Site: brandenburg
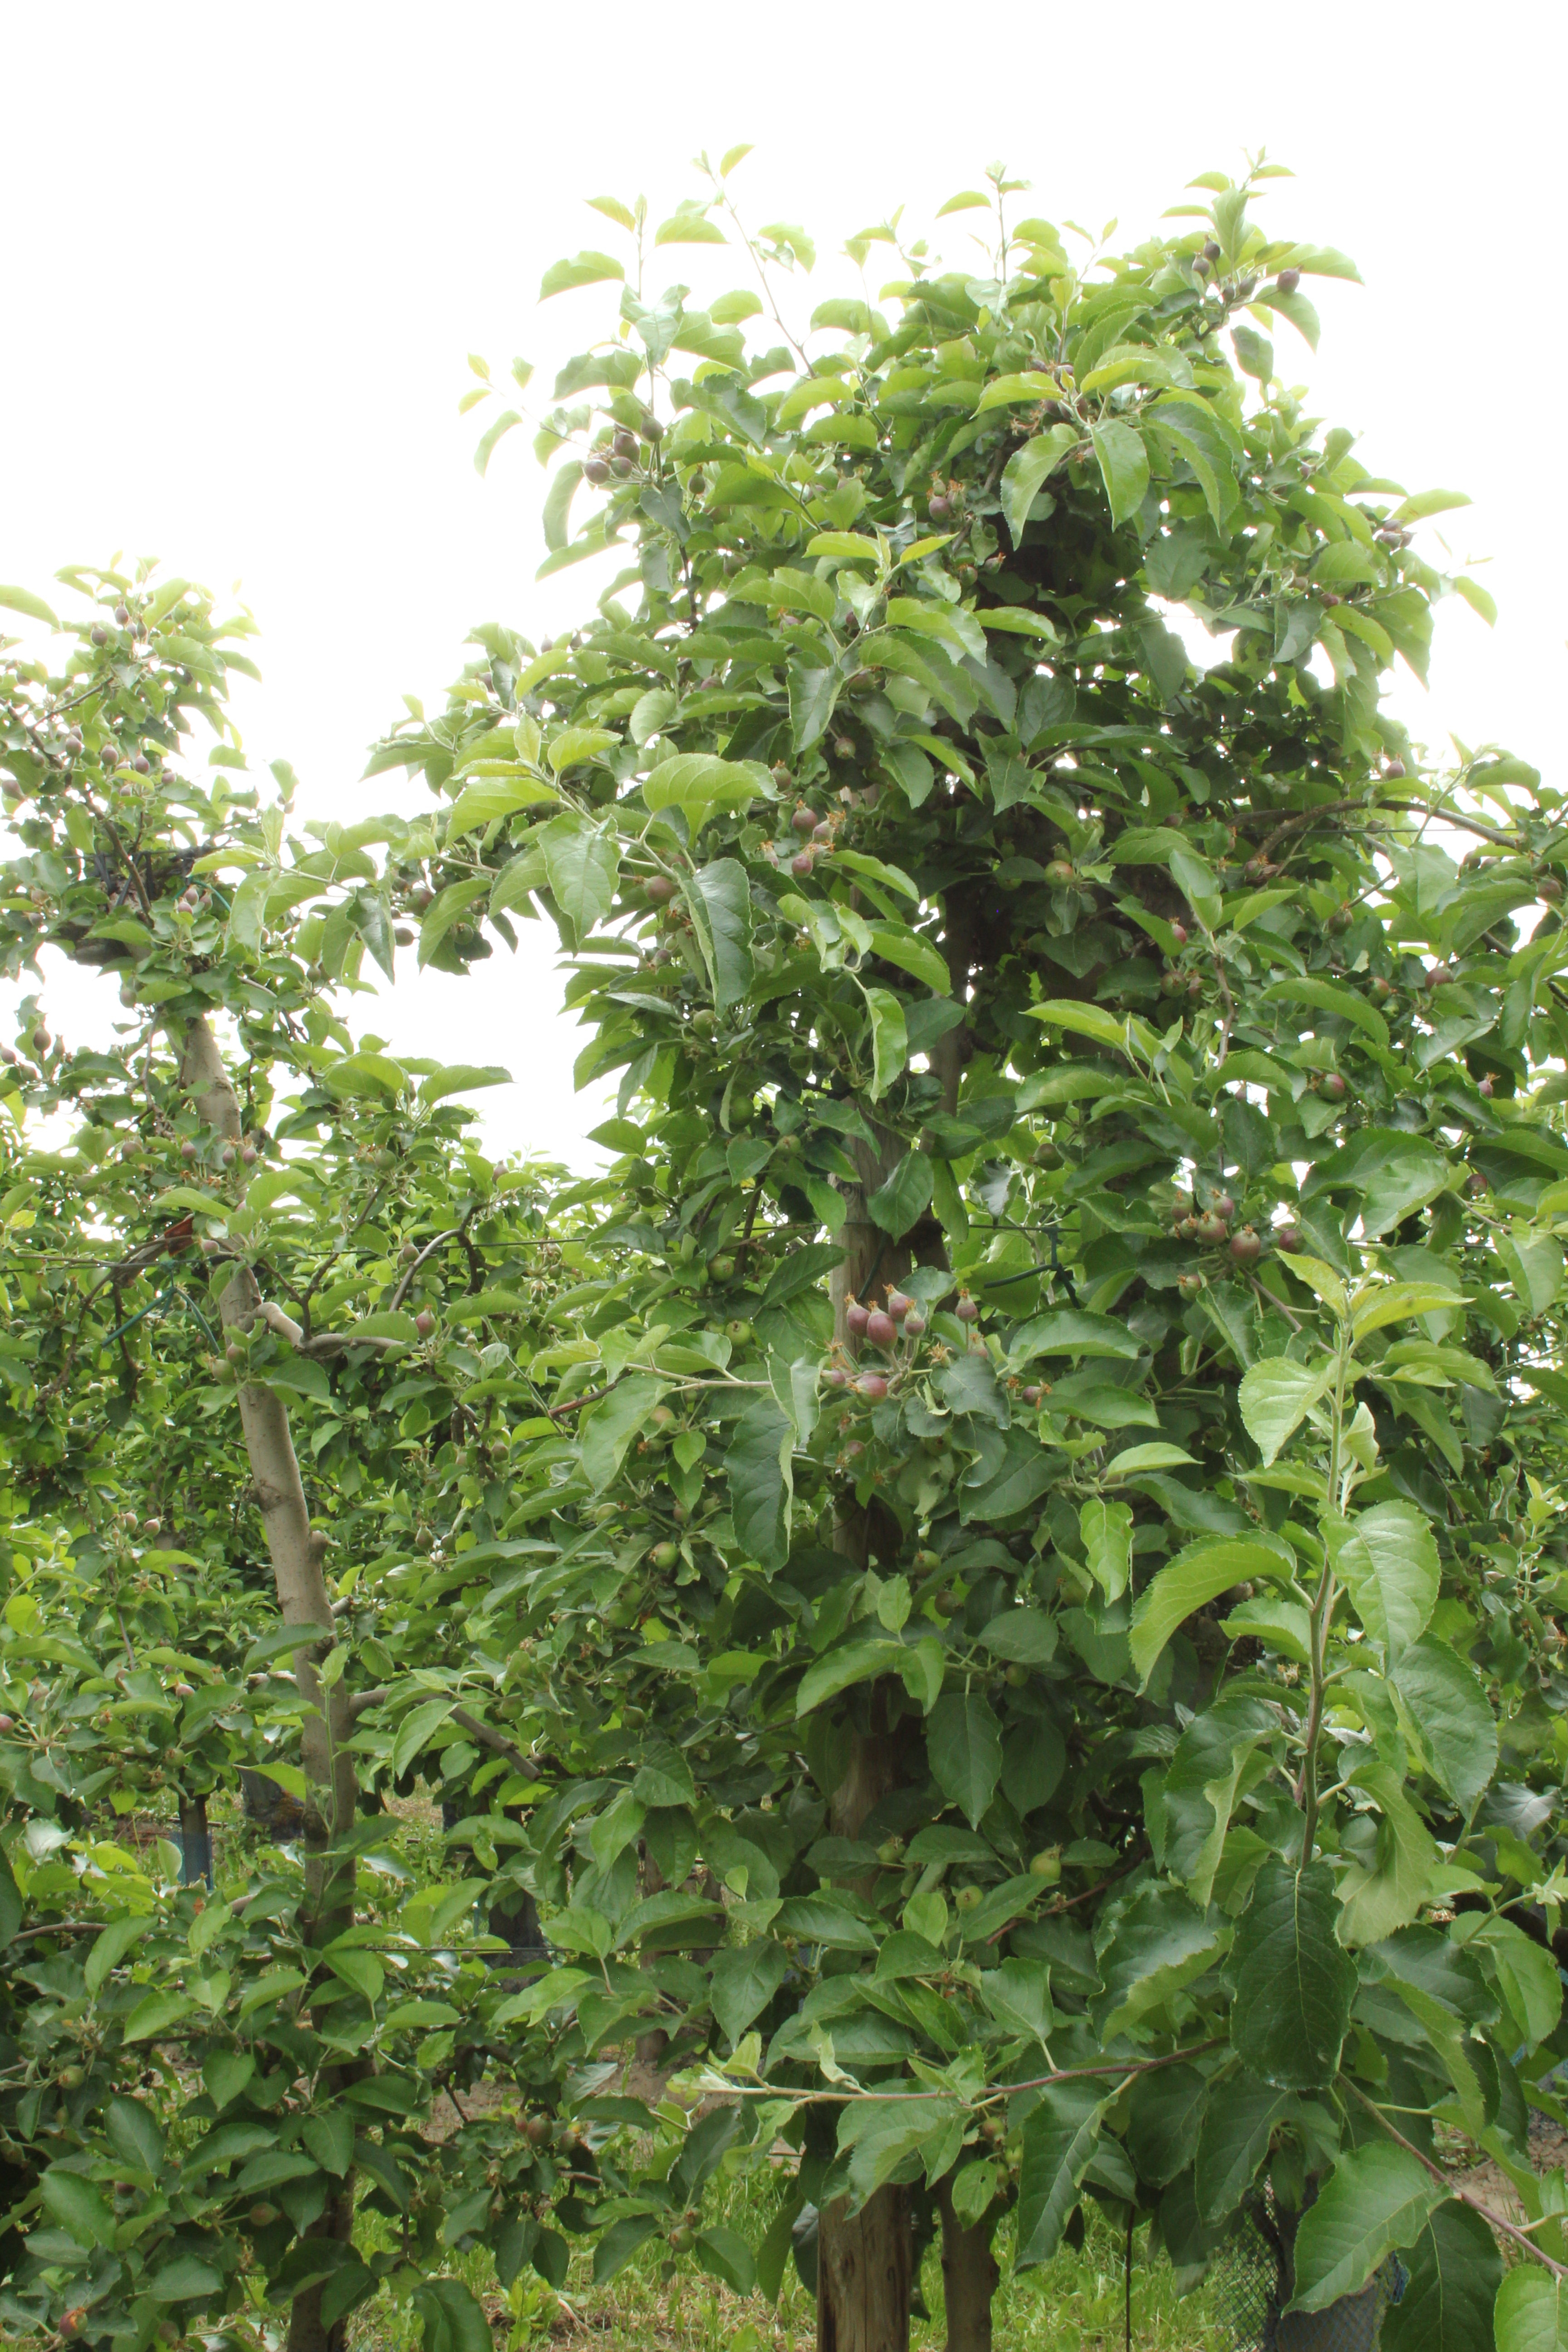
Growth stage (BBCH 72): Development of fruit